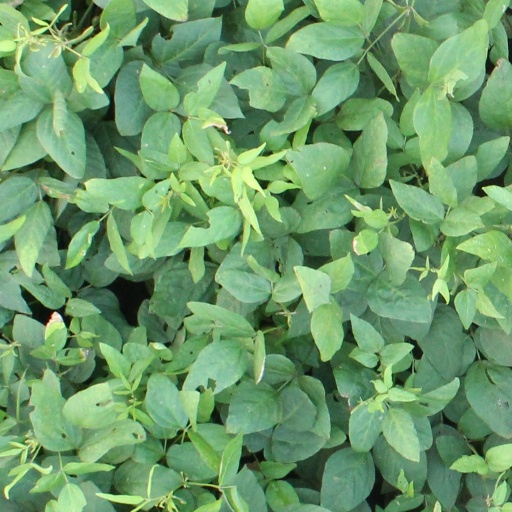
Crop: soybean